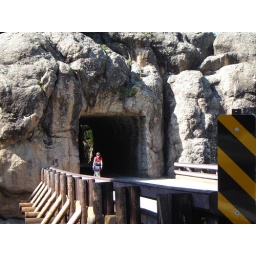
Out of a tunnel and on to bridge and road that corkscrews under the bridge, cont descent off Iron Mt.